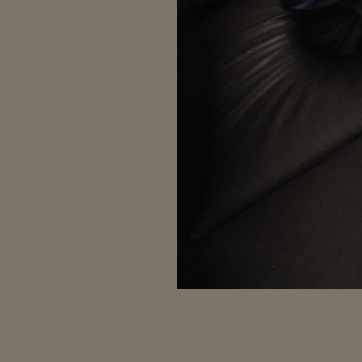
Material: leather